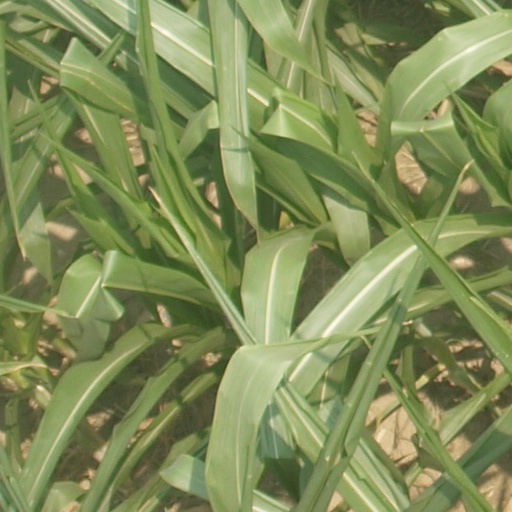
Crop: maize; corn